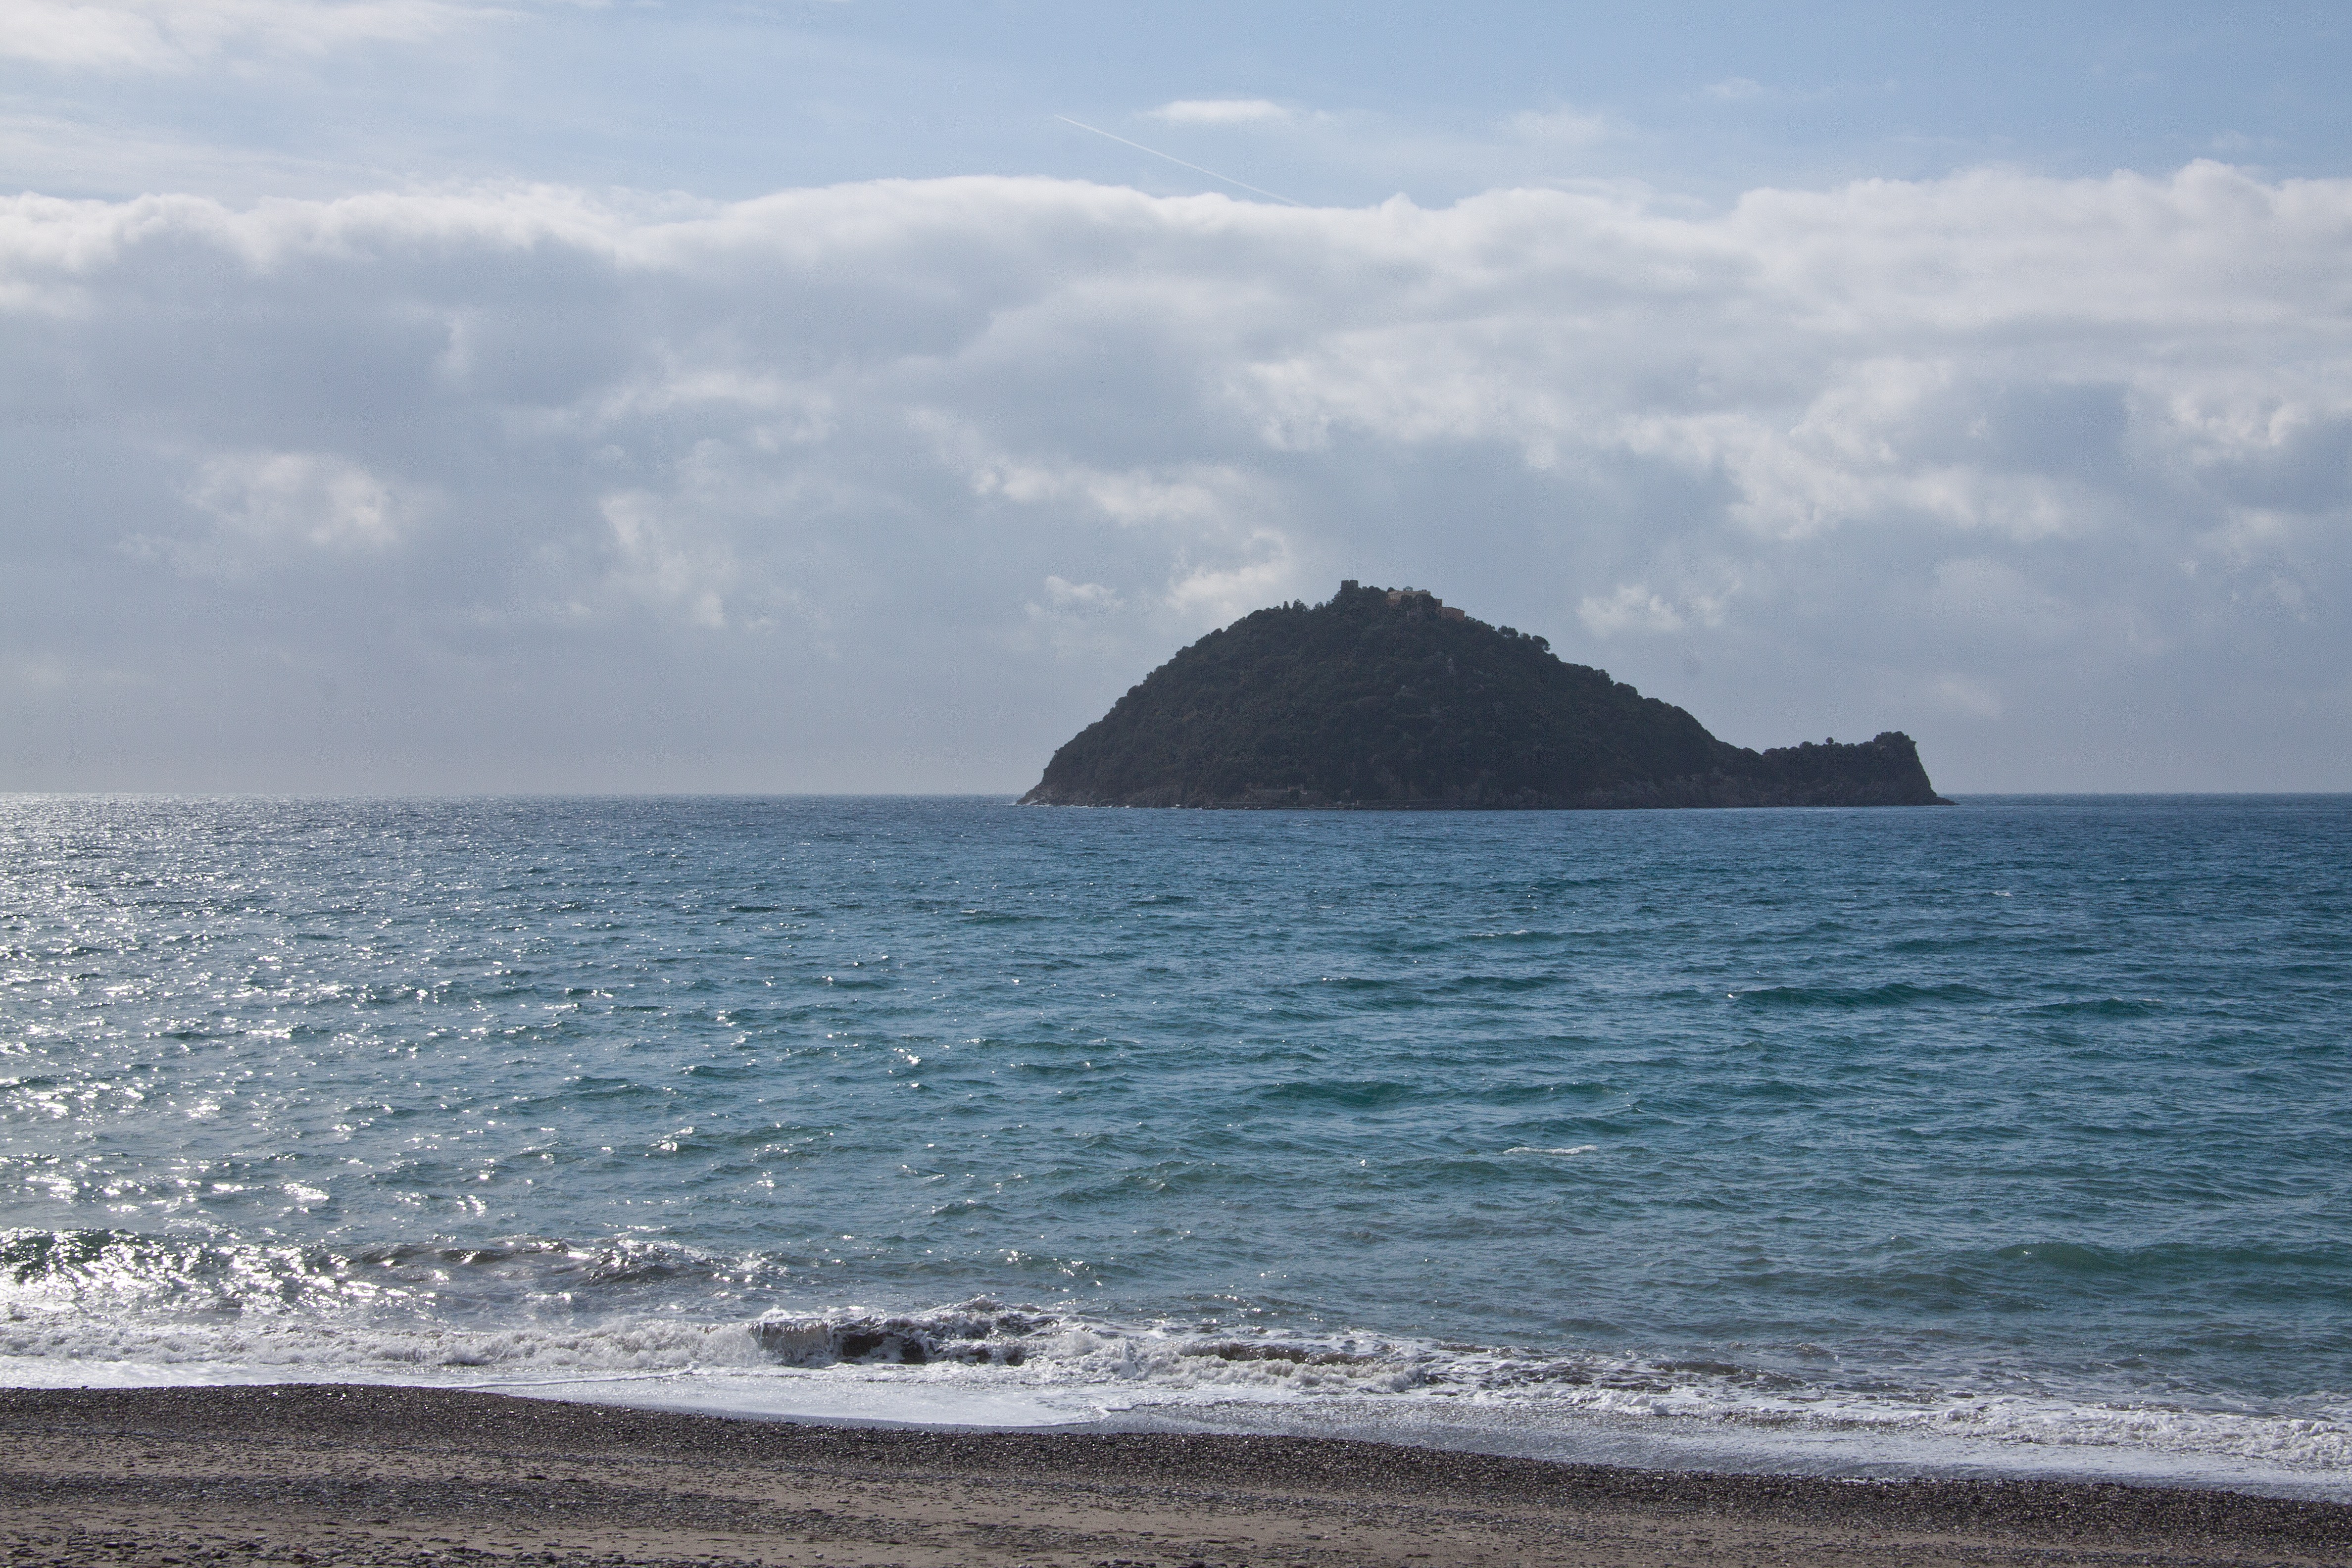
beach, sea, coast, sand, rock, ocean, horizon, cloud, sky, sunrise, shore, wave, vacation, cliff, holiday, bay, island, blue, rest, terrain, body of water, clouds, cape, islet, recovery, reflexes, wind wave